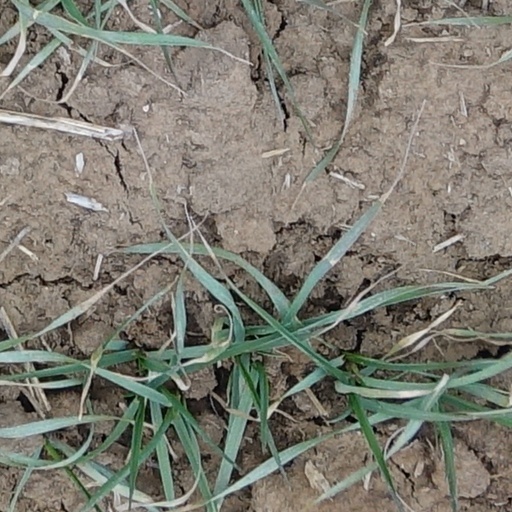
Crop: wheat